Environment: real
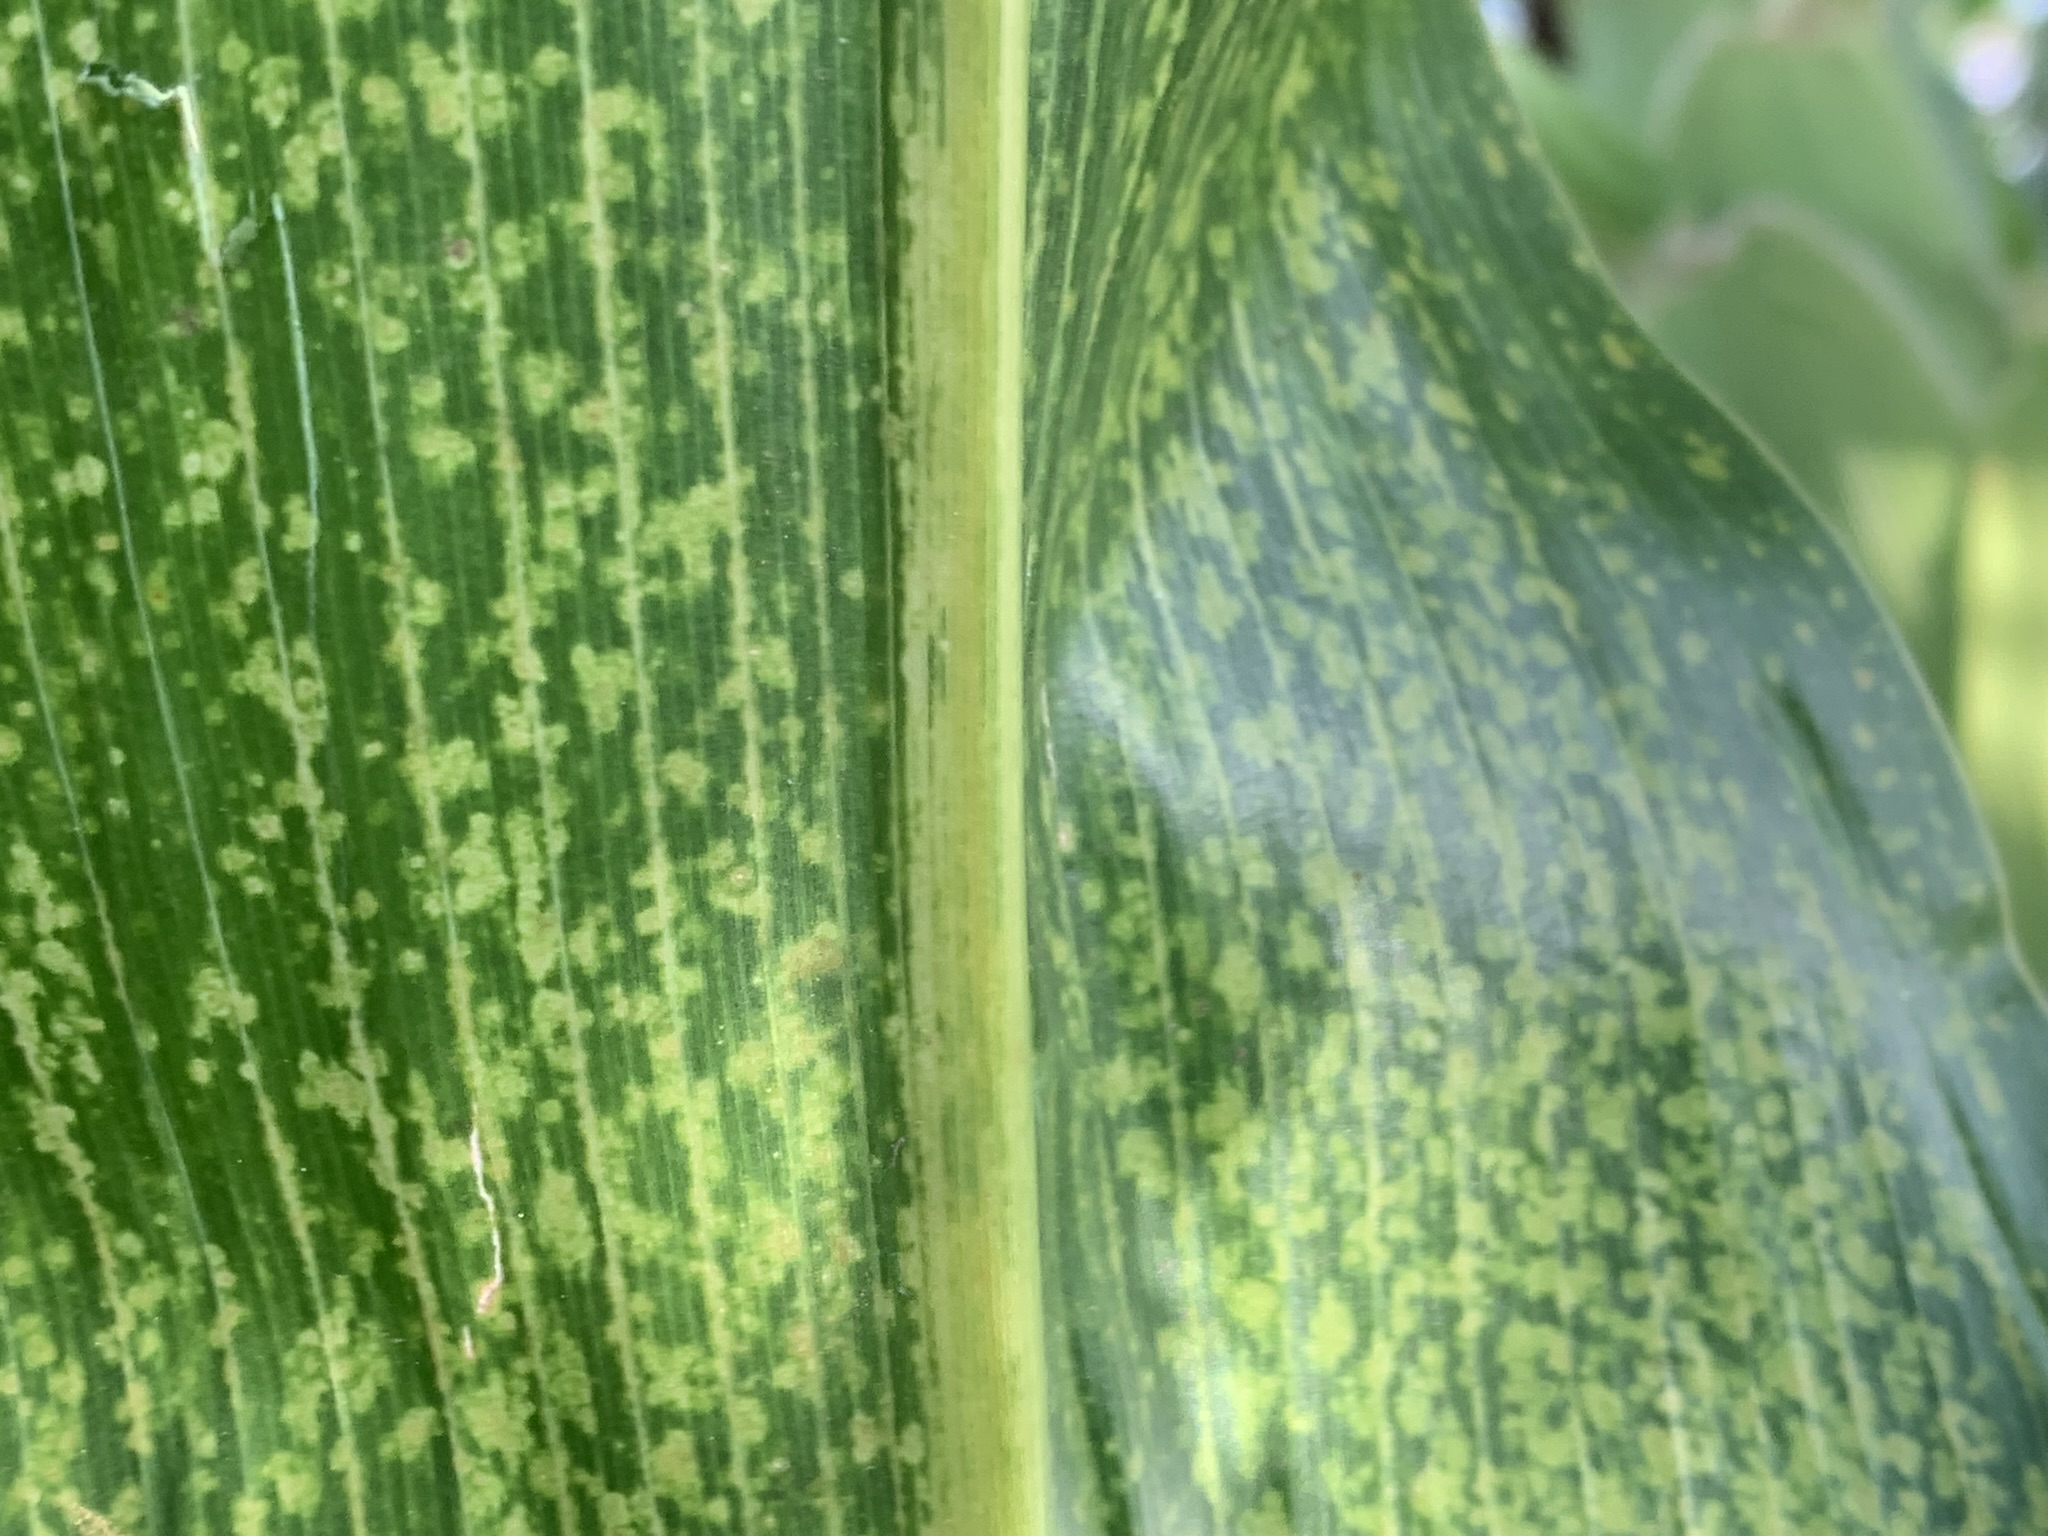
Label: lethal_necrosis